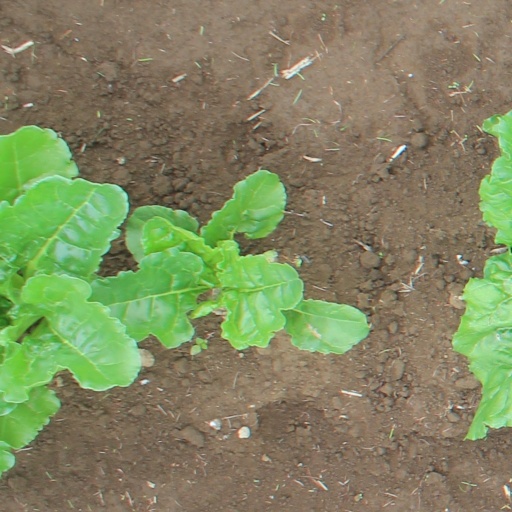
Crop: sugar beet